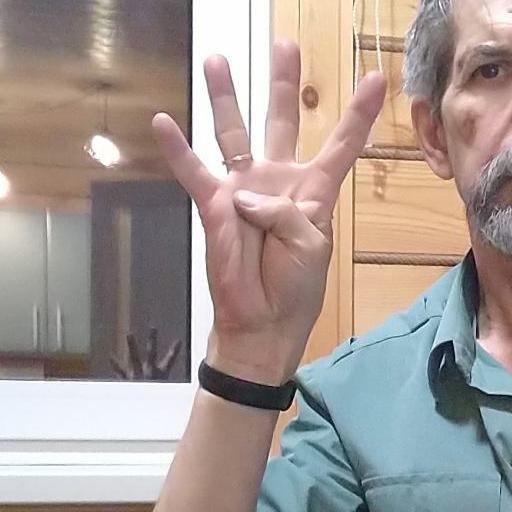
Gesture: four